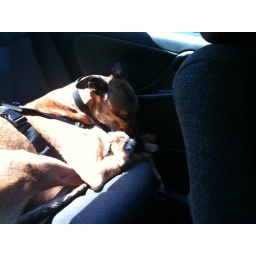
Batou sleeping in the car with his bunny